Hraniv

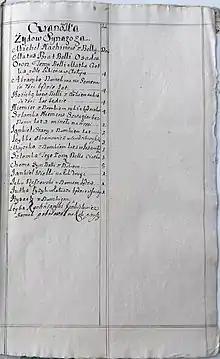
1722 Bratslav census of Jews in the settlement of Hraniv

The town, although originally established before Jewish migration to Eastern Europe, was historically a Jewish-dominated "shtetl" throughout the period of occupancy by Imperial Russia under the Podolia Governorate. The first record of Jewish presence in Hraniv is in 1738, when the Haydamaks plundered the town, along with Rashkiv, and killed many Jews, and again in 1768. The town was nearly destroyed. The Jewish population was 662 in 1765, and 146 in 1776, as a result of the plundering. The population had risen to 496 by 1790. By 1897, the Jewish population was 753 In modern times, the town is mostly occupied by Ukrainians, with little to no Jewish presence. There is a Jewish cemetery from the pre-war era.